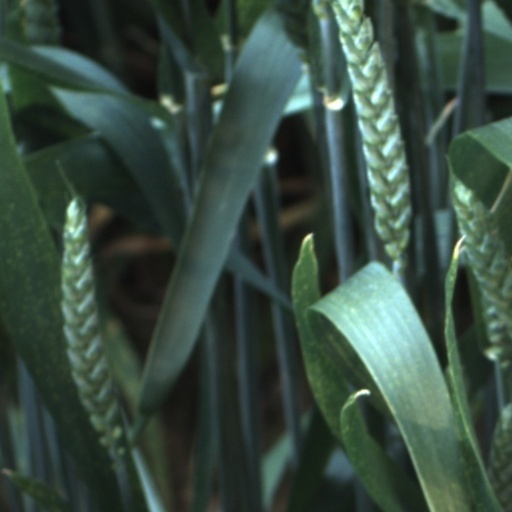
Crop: wheat